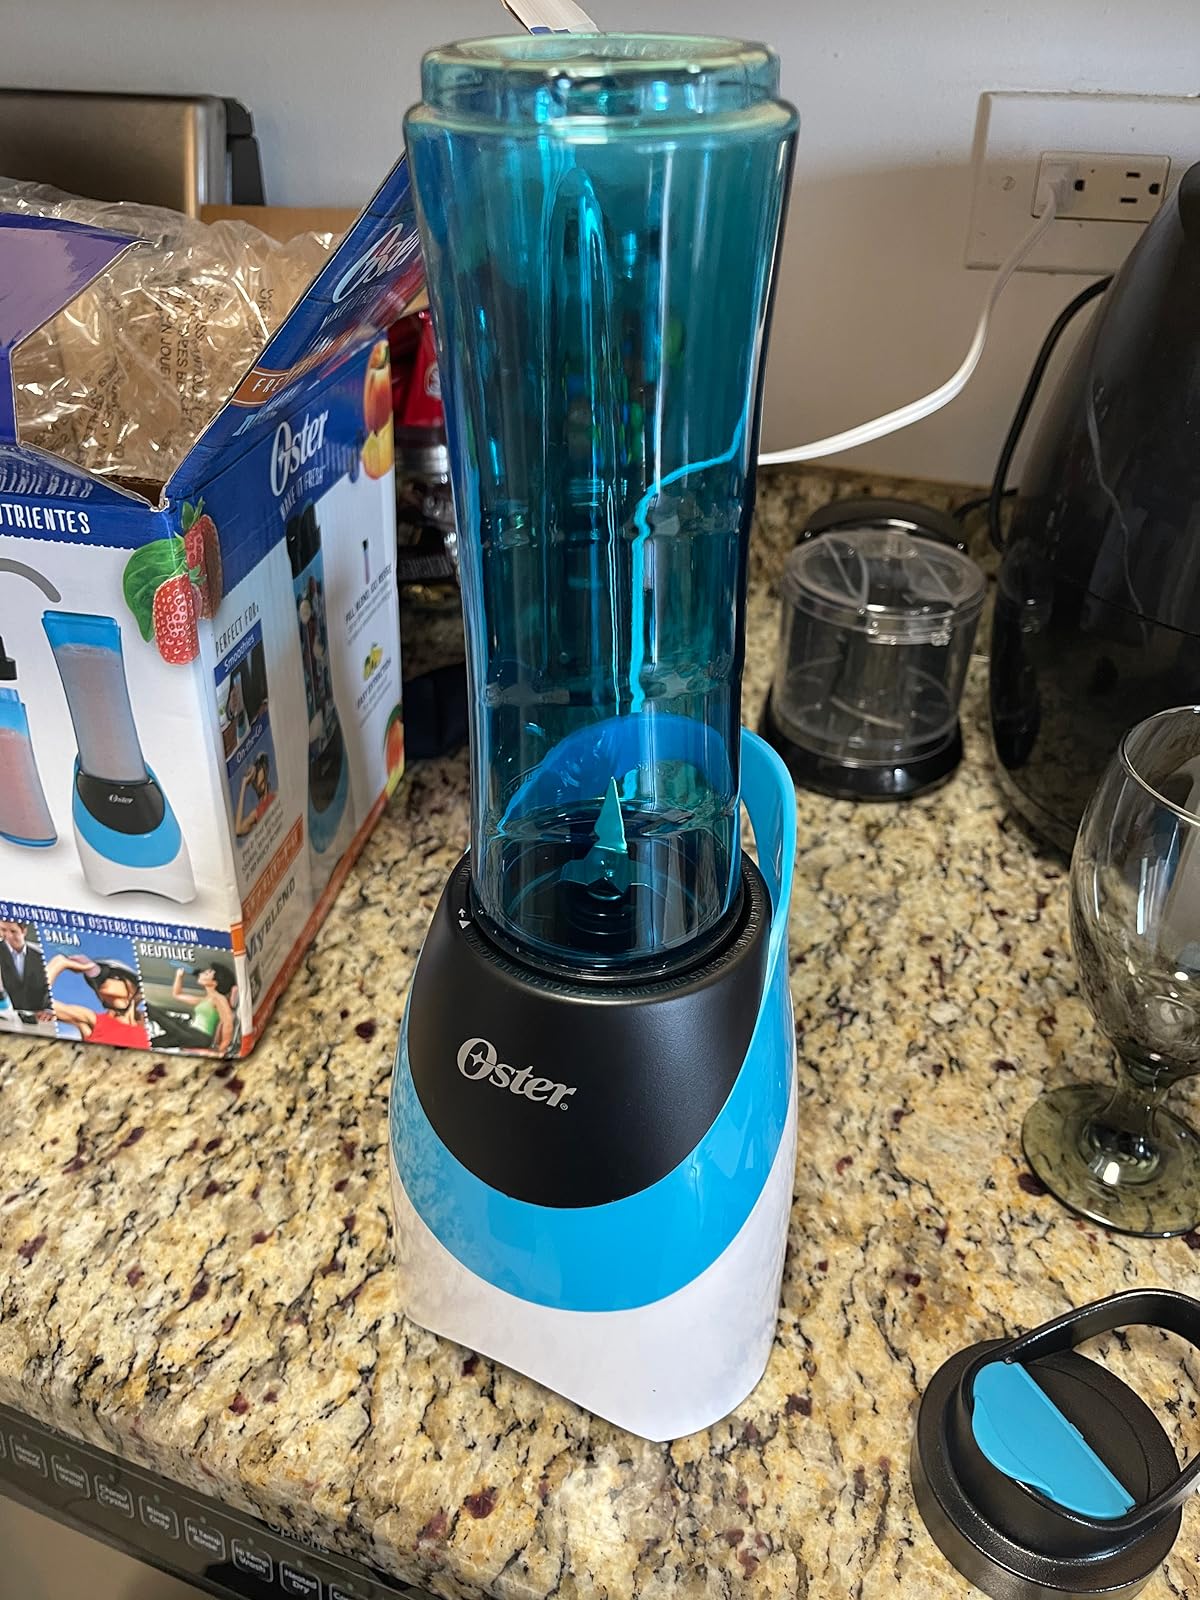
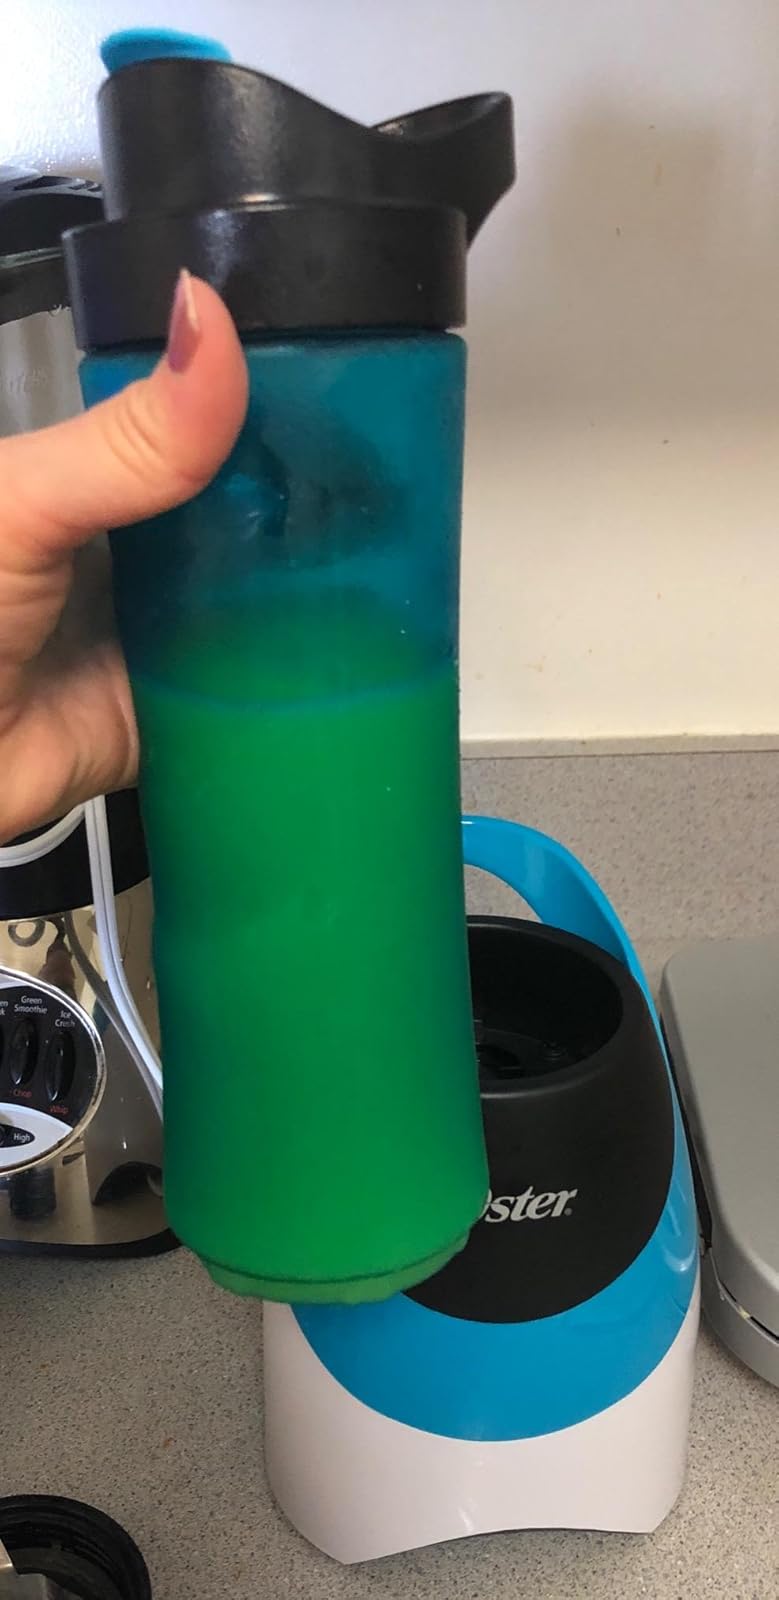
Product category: items_blender
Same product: yes